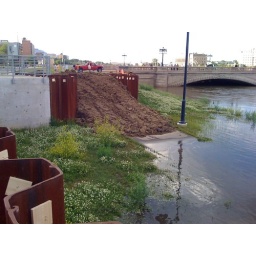
The bike path by the river is flooded